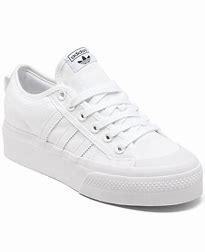
Brand: Adidas
Model: Nizza Platform